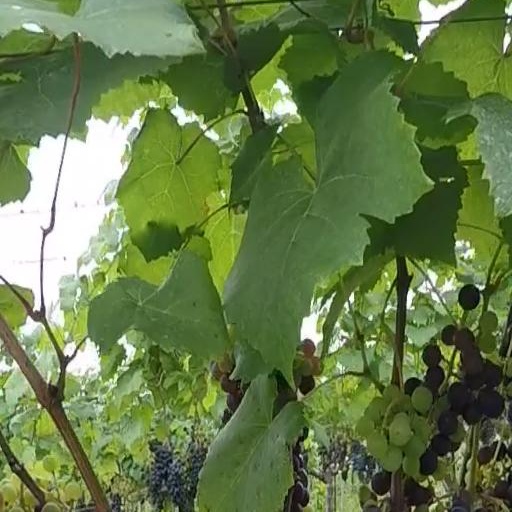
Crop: grape